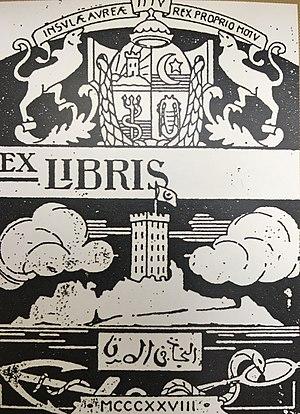
L’île d'Or — /ildɔʁ/ — appartient à la partie est de la commune française de Saint-Raphaël, dans le département du Var. Partie intégrante du paysage, cette île fait face à la plage du Débarquement du Dramont.